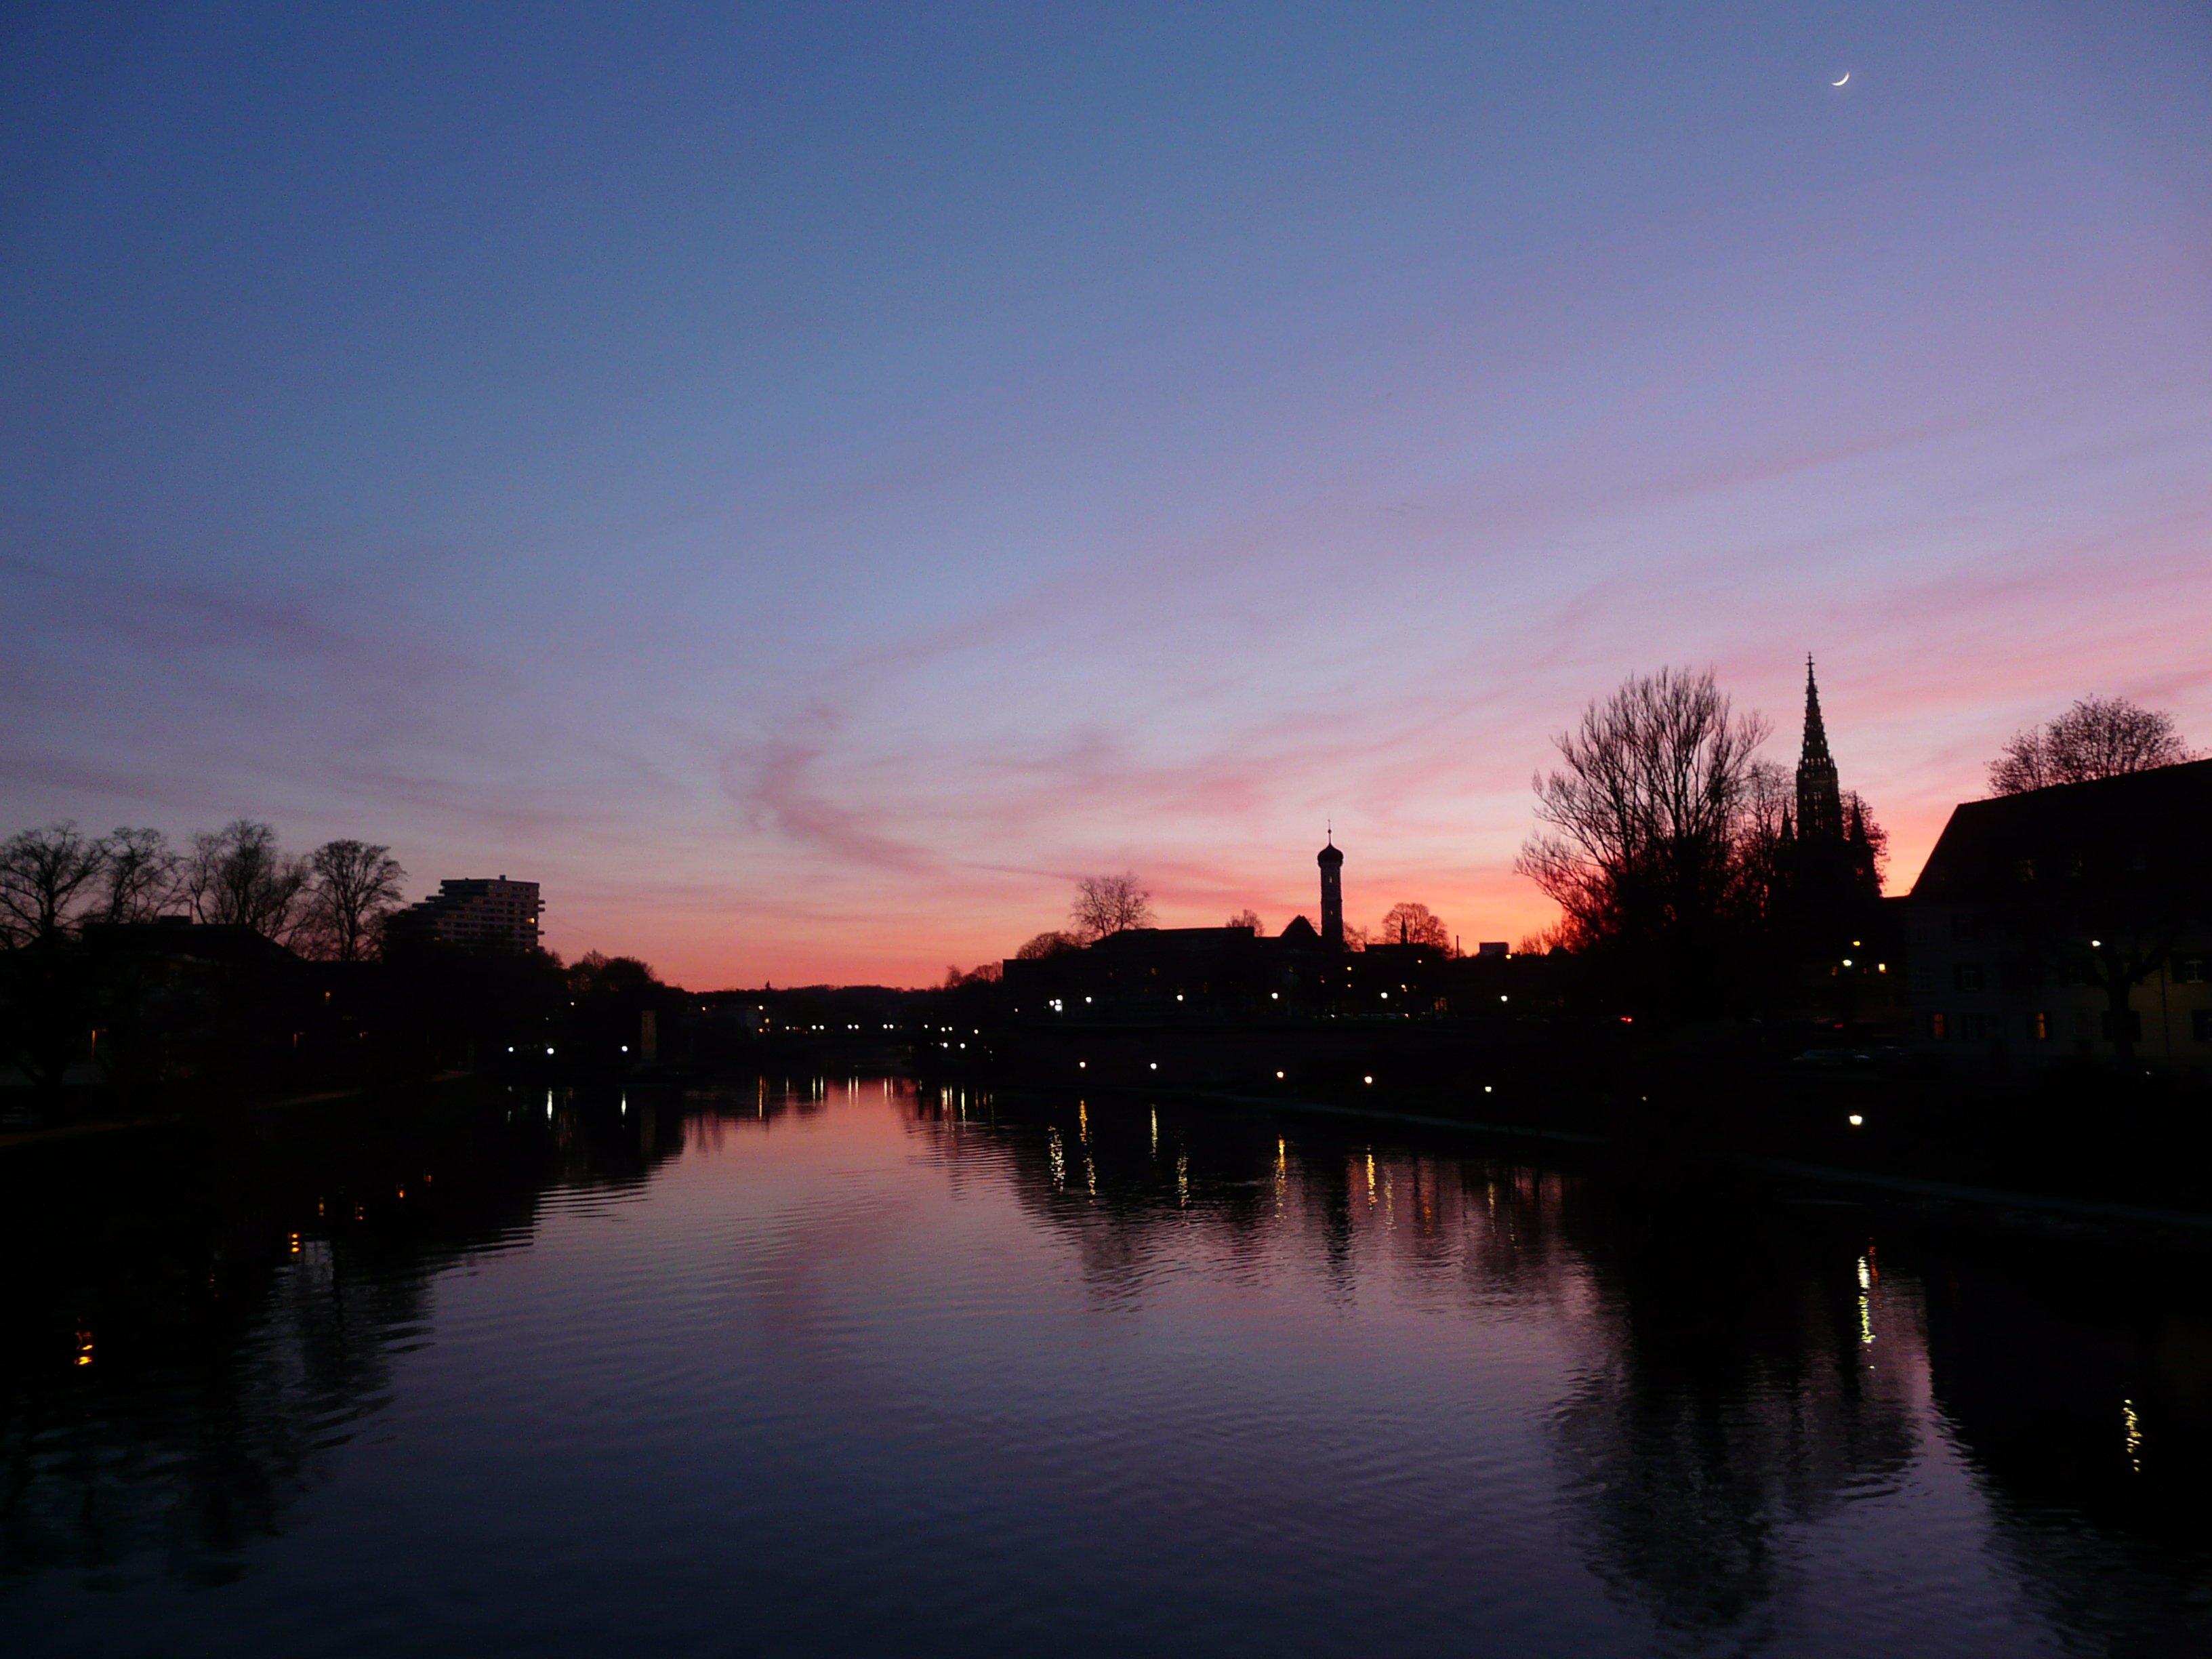
water, silhouette, cloud, sky, sunrise, sunset, night, morning, dawn, city, atmosphere, river, mystical, dusk, evening, reflection, romance, moon, waterway, mood, abendstimmung, afterglow